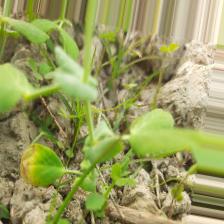
Label: Ascochyta blight